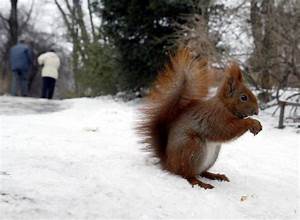
Label: squirrel